Tom Mison

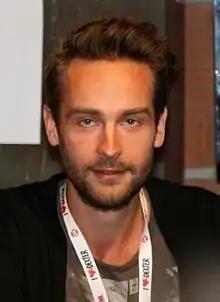
Mison in July 2013

Thomas James Mison (born 23 July 1982) is an English actor, voice artist, and writer. Following his film debut in "Venus" (2006), Mison had supporting roles in films such as "One Day" and "Salmon Fishing in the Yemen" (both 2011). He is best known for his lead roles as Ichabod Crane on the Fox supernatural drama series "Sleepy Hollow" (2013–17) and the clones of Mr. Phillips and the Game Warden on the HBO superhero miniseries "Watchmen" (2019).